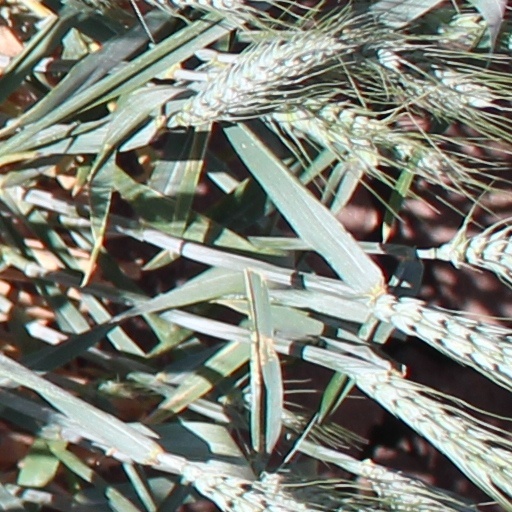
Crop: wheat